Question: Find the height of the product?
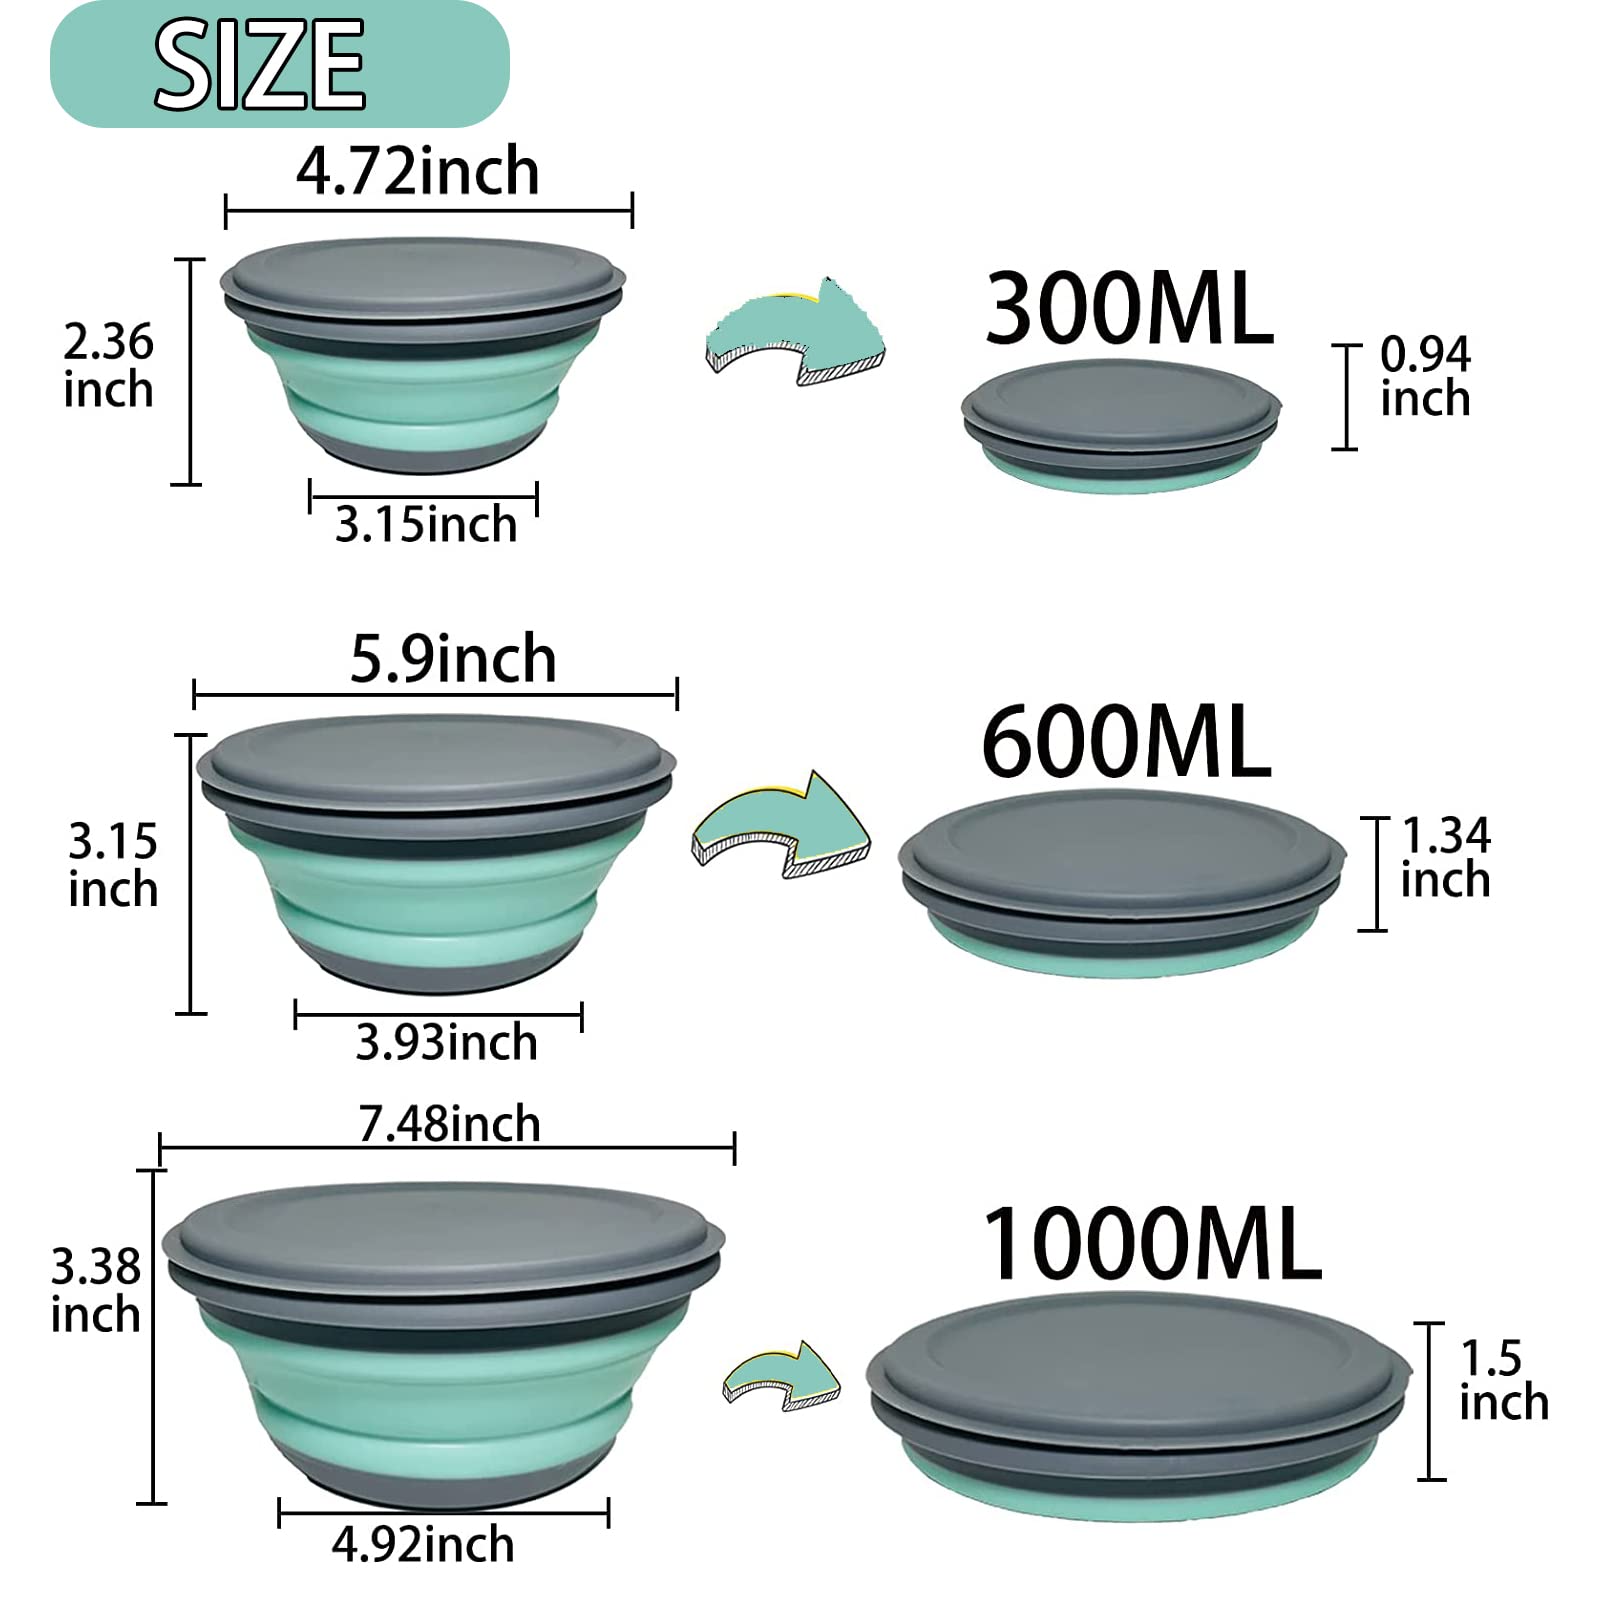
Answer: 3.38 inch